Raymond Fraser

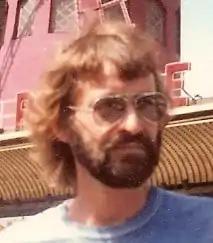
Raymond Fraser in his Paris days

Raymond Fraser (May 8, 1941 – October 22, 2018) was a Canadian biographer, editor, essayist, memoirist, novelist, poet and short story writer. Fraser published fourteen books of fiction, three of non-fiction, and eight poetry collections. Fraser's writings received positive comments from literary figures Farley Mowat, Irving Layton, Louis Dudek, Alden Nowlan, Sheila Watson, Leonard Cohen, Hugh Garner, and Michael Cook.